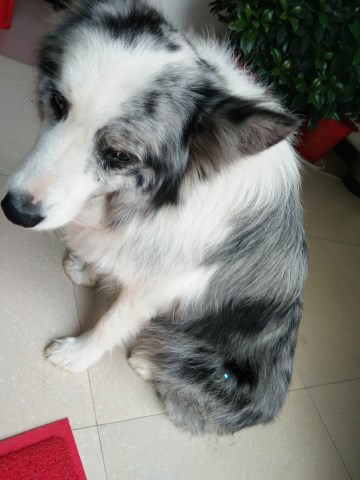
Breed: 2594-n000109-Border_collie